Sylvia Acevedo

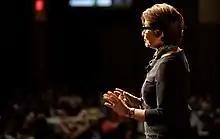
Sylvia Acevedo public speaking

Acevedo joined IBM in 1980 as an engineer while studying at Stanford University. She was on the Solar Polar Solar Probe (SPSP) and "Voyager 2" teams at the NASA Jet Propulsion Laboratory. She joined Apple in 1988 overseeing the Asia-Pacific region. Acevedo held other executive roles at Autodesk, Dell, REBA Technologies, and Tandem Ungermann-Bass.